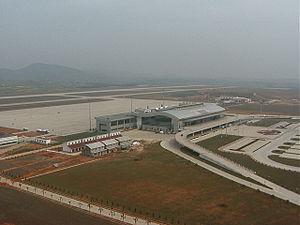
L'aéroport international de Nanchang Changbei est un aéroport qui dessert la ville de Nanchang, capitale de la province du Jiangxi en Chine. Il a ouvert en 1999. Un nouveau terminal a ouvert en 2010. En 2013, l'aéroport de Nanchang Changbei a vu transiter 6 811 028 passagers.